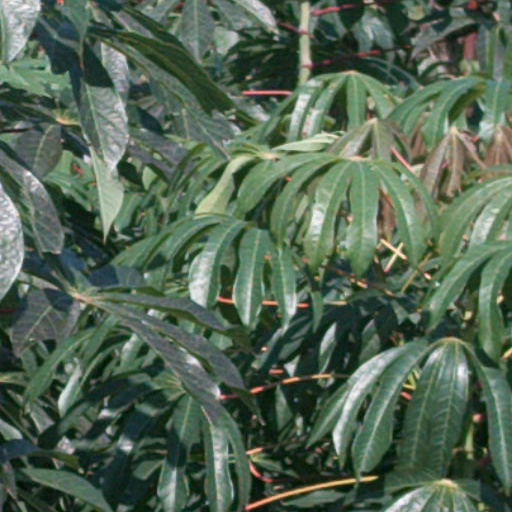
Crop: cassava